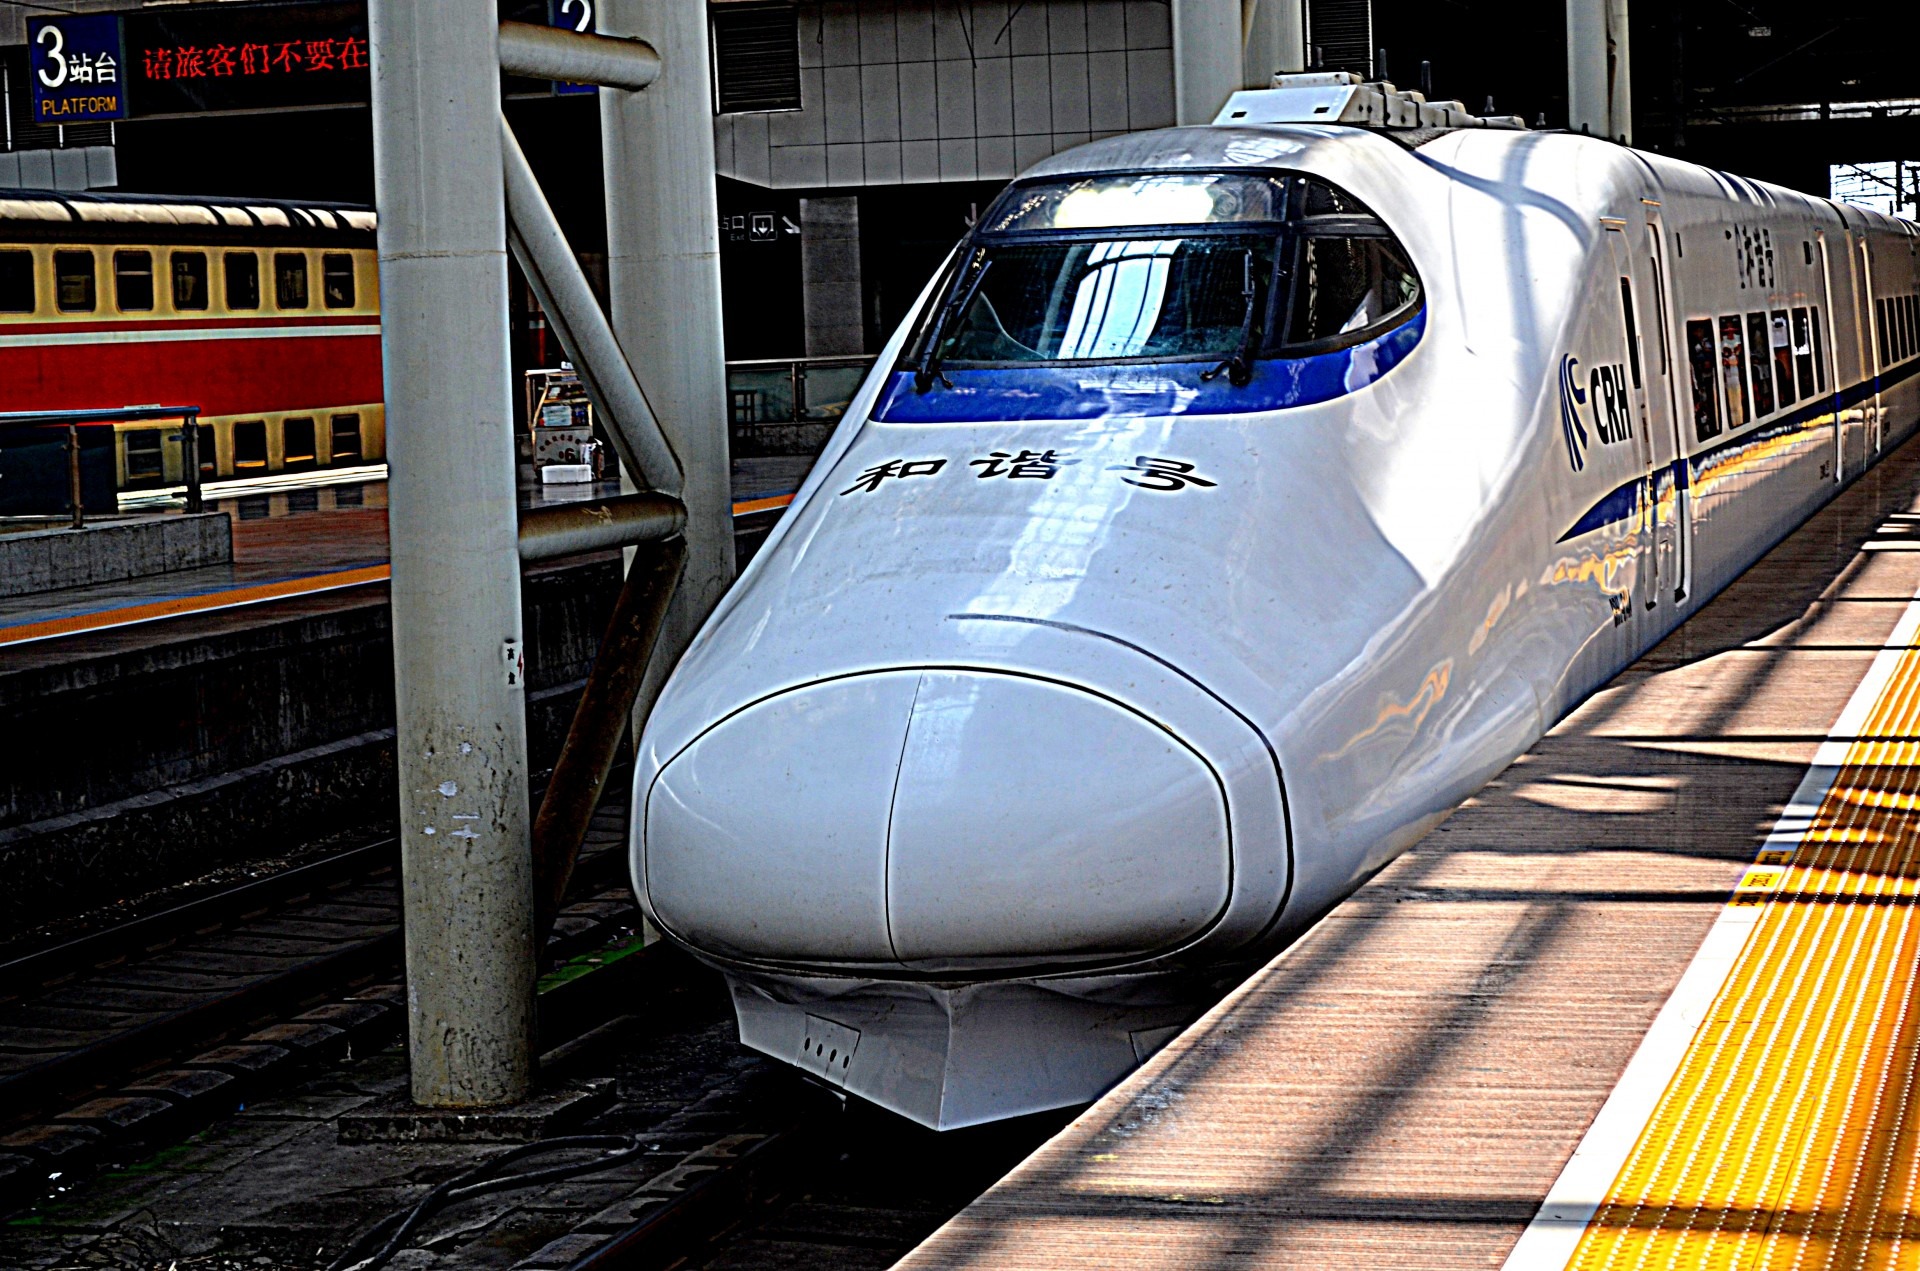
railroad, rail, train, transportation, transport, vehicle, aviation, public transport, bullet, china, rail transport, tgv, high speed, bullet train, land vehicle, rolling stock, automotive design, high speed rail, maglev, chr